Merville D.63

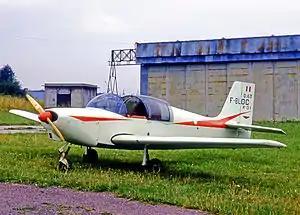
The sole D.63 at St Cyr l'École airfield near Paris in 1965

The Merville D.63 was a modification of the Druine D.62 Condor with a nosewheel undercarriage, modified fin and French engine. It flew in 1962.